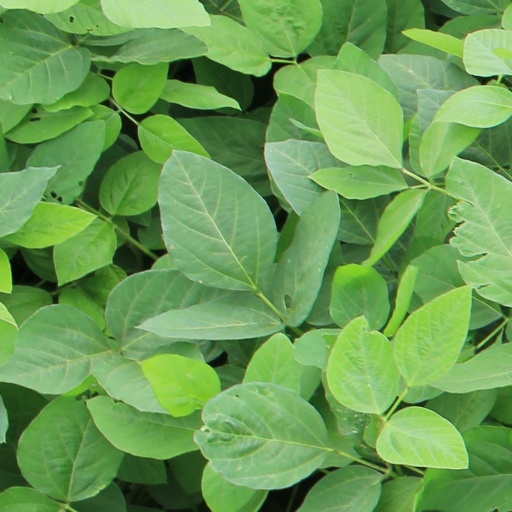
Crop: soybean